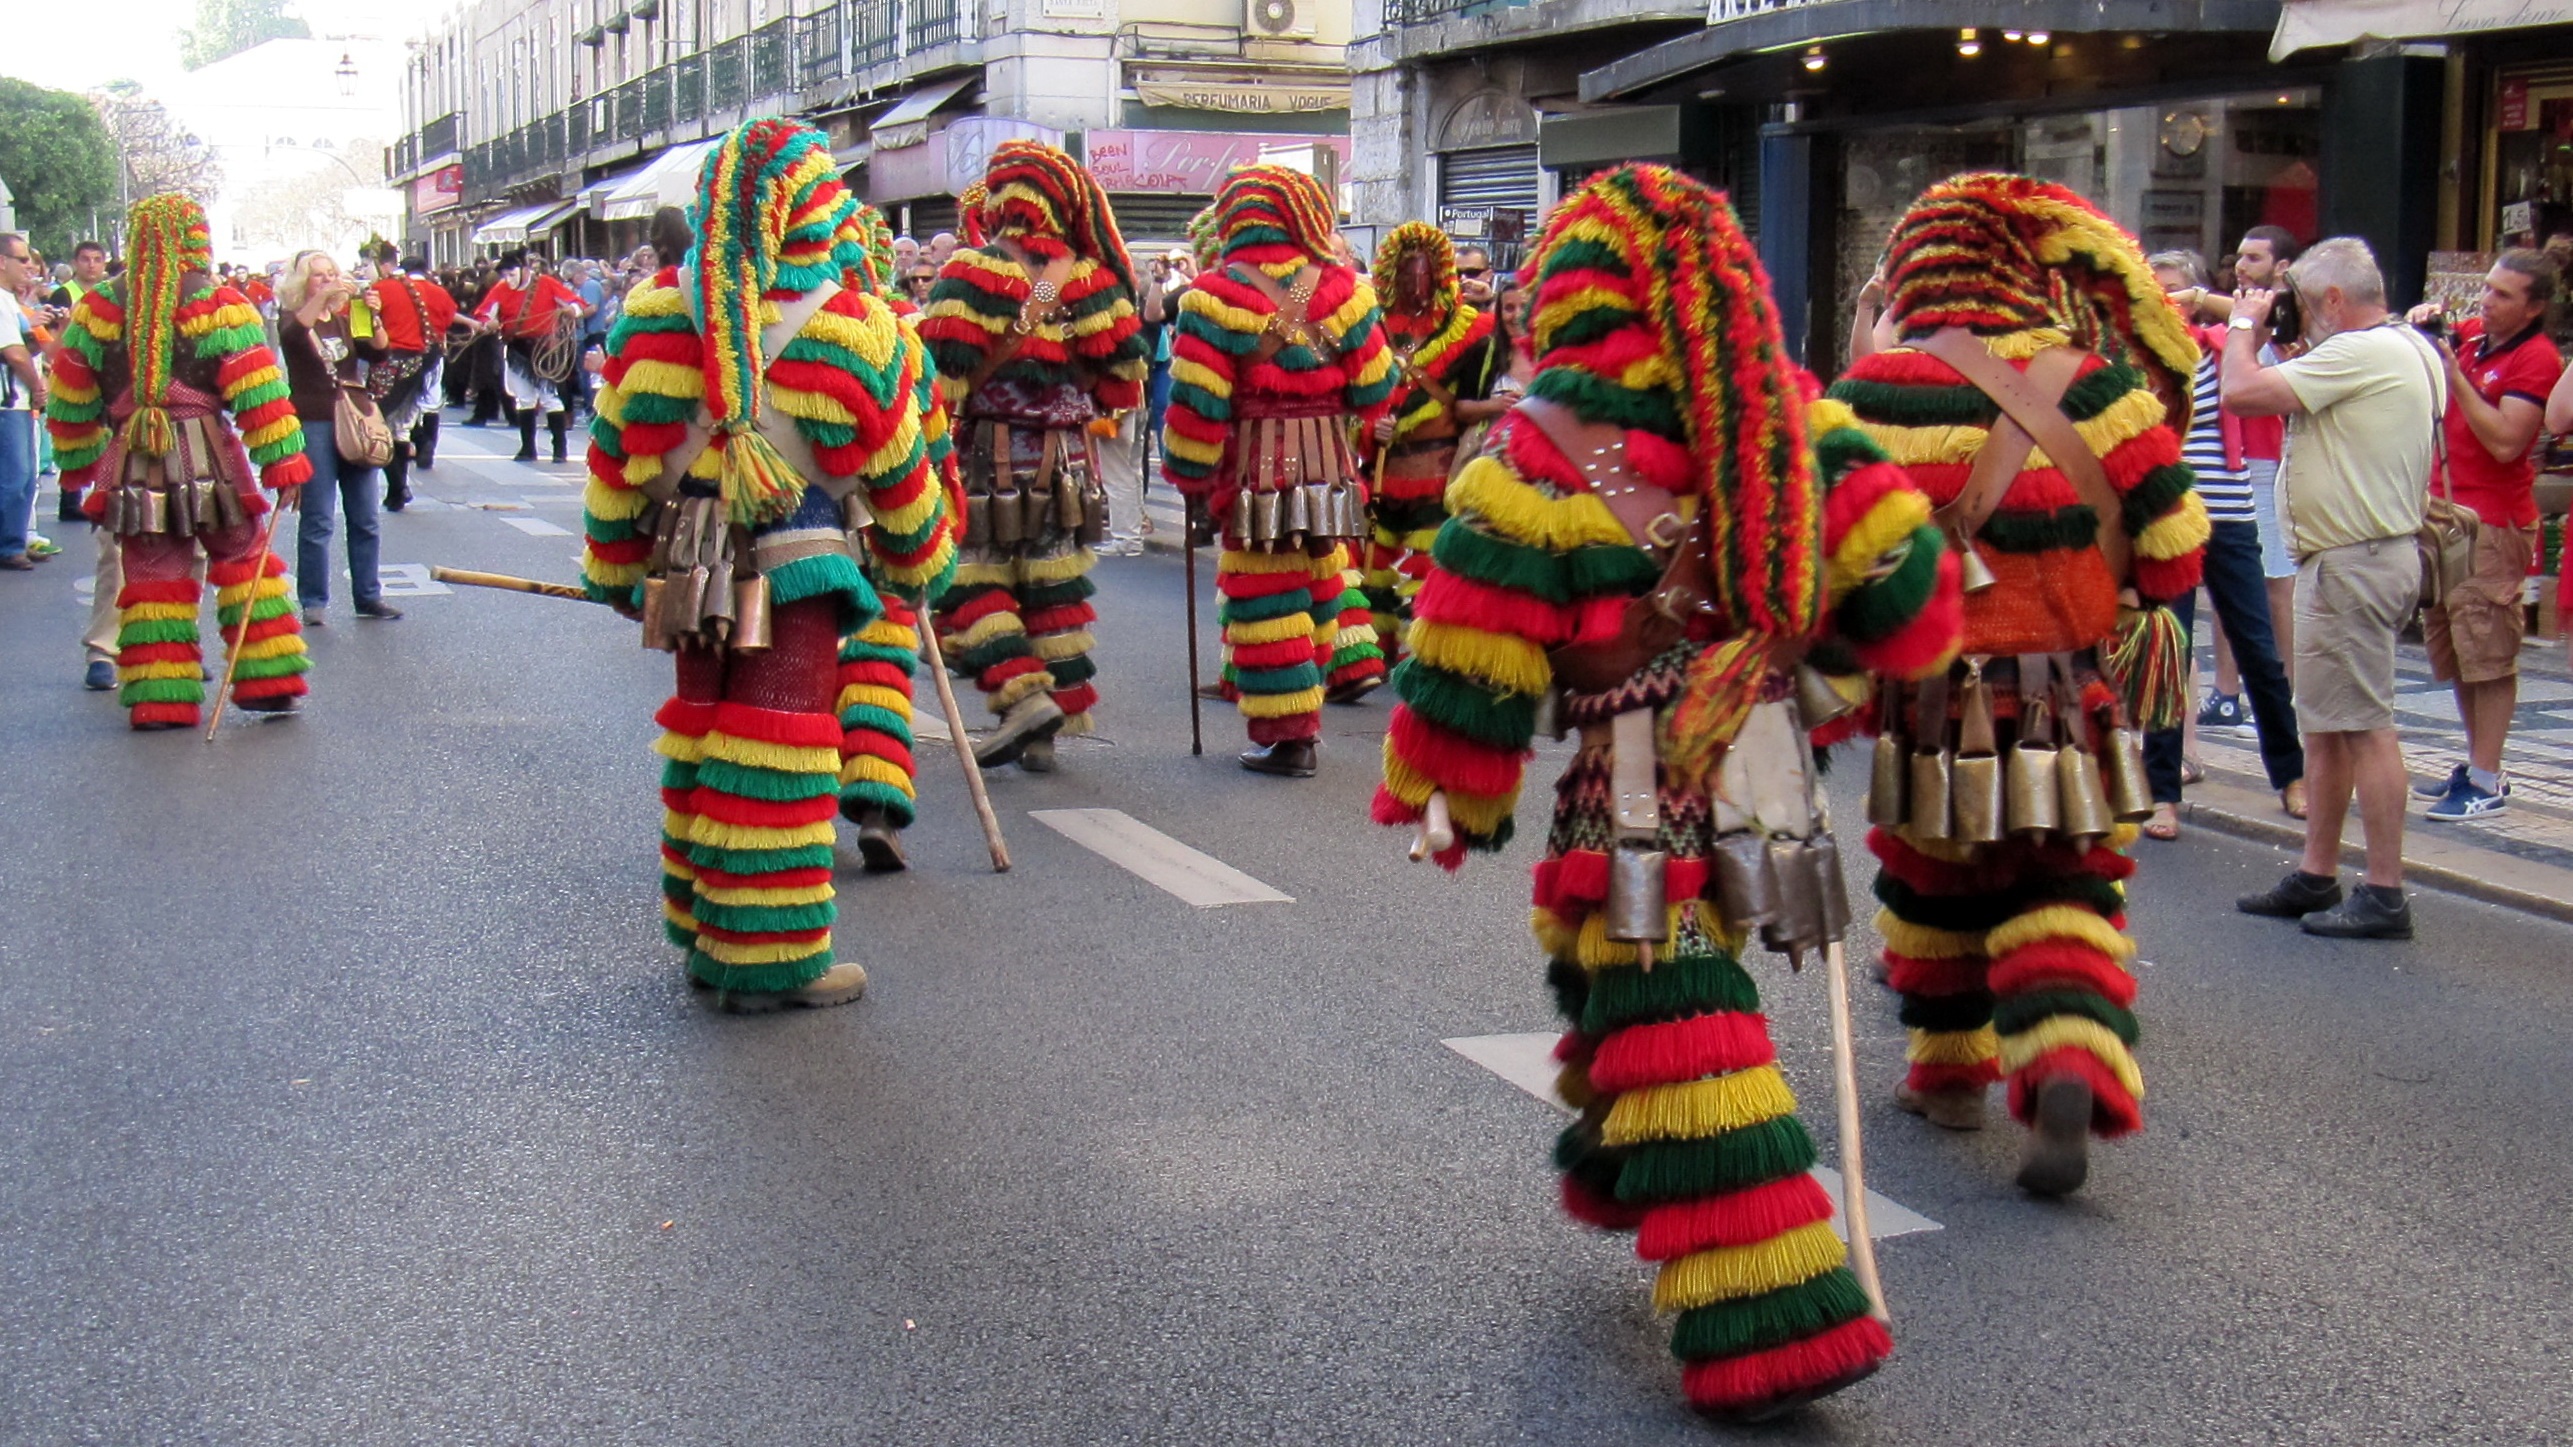
carnival, festival, event